Grace Davison

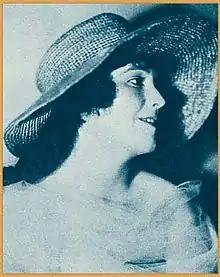

Grace Davison (born in Oceanside, Long Island), was an American actress whose career encompassed 11 feature films from 1917 to 1922 and a film producer.